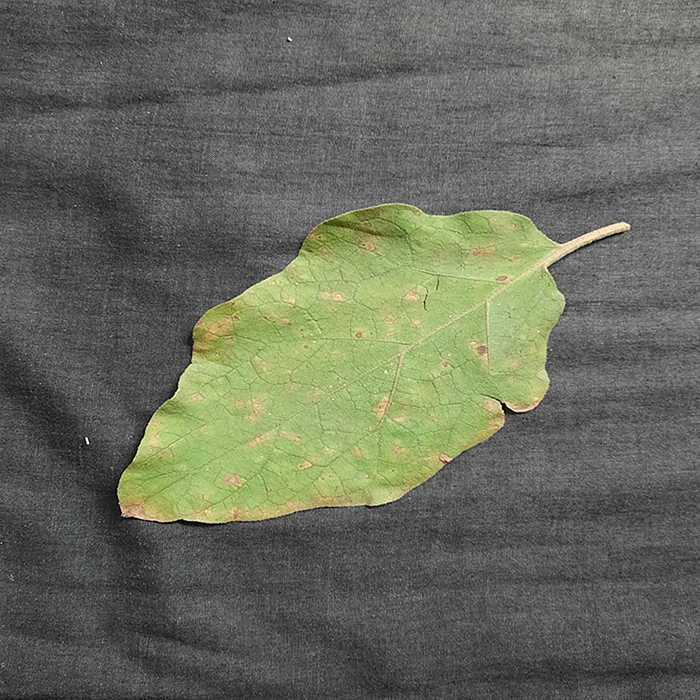
Plant: Eggplant
Label: Eggplant Cercopora leaf spot